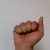
The image shows a hand gesture representing the letter 'A' in Indian Sign Language.